Meyer Herman Bing

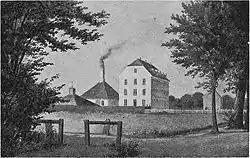
Bing & Grøndahl's factory in 1856

Bing was, together with his brother J. W. Heyman and D. Halberstadt & Komp, also the owner of . He was also planning the establishment of an amusement park in Copenhagen several years prior to Georg Carstensen's establishment of Tivoli Gardens but the plans were never realized.